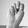
ASL letter: N